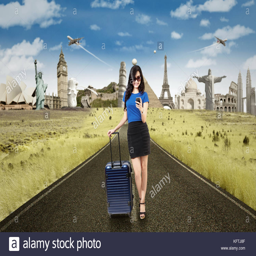
image of pretty woman standing on the road while carrying luggage and using mobile phone with famous monuments background